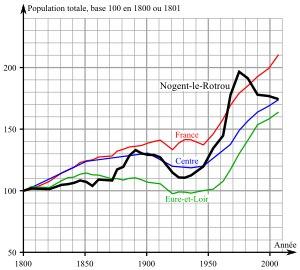
Nogent-le-Rotrou est une commune française située dans le département d'Eure-et-Loir en région Centre-Val de Loire.